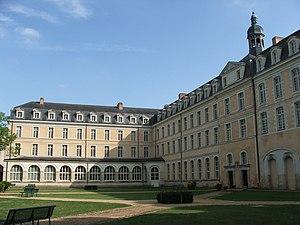
Jardins du Lycée Bellevue au Mans, ancienne Abbaye Saint-Vincent du Mans.
La Sarthe est un département français de la région Pays de la Loire. Ses habitants sont appelés les Sarthois. L'Insee et la Poste lui attribuent le code 72. Son chef-lieu est Le Mans.
Cet article traite de divers aspects de l'enseignement dans la ville du Mans dans le centre-ouest de la France.